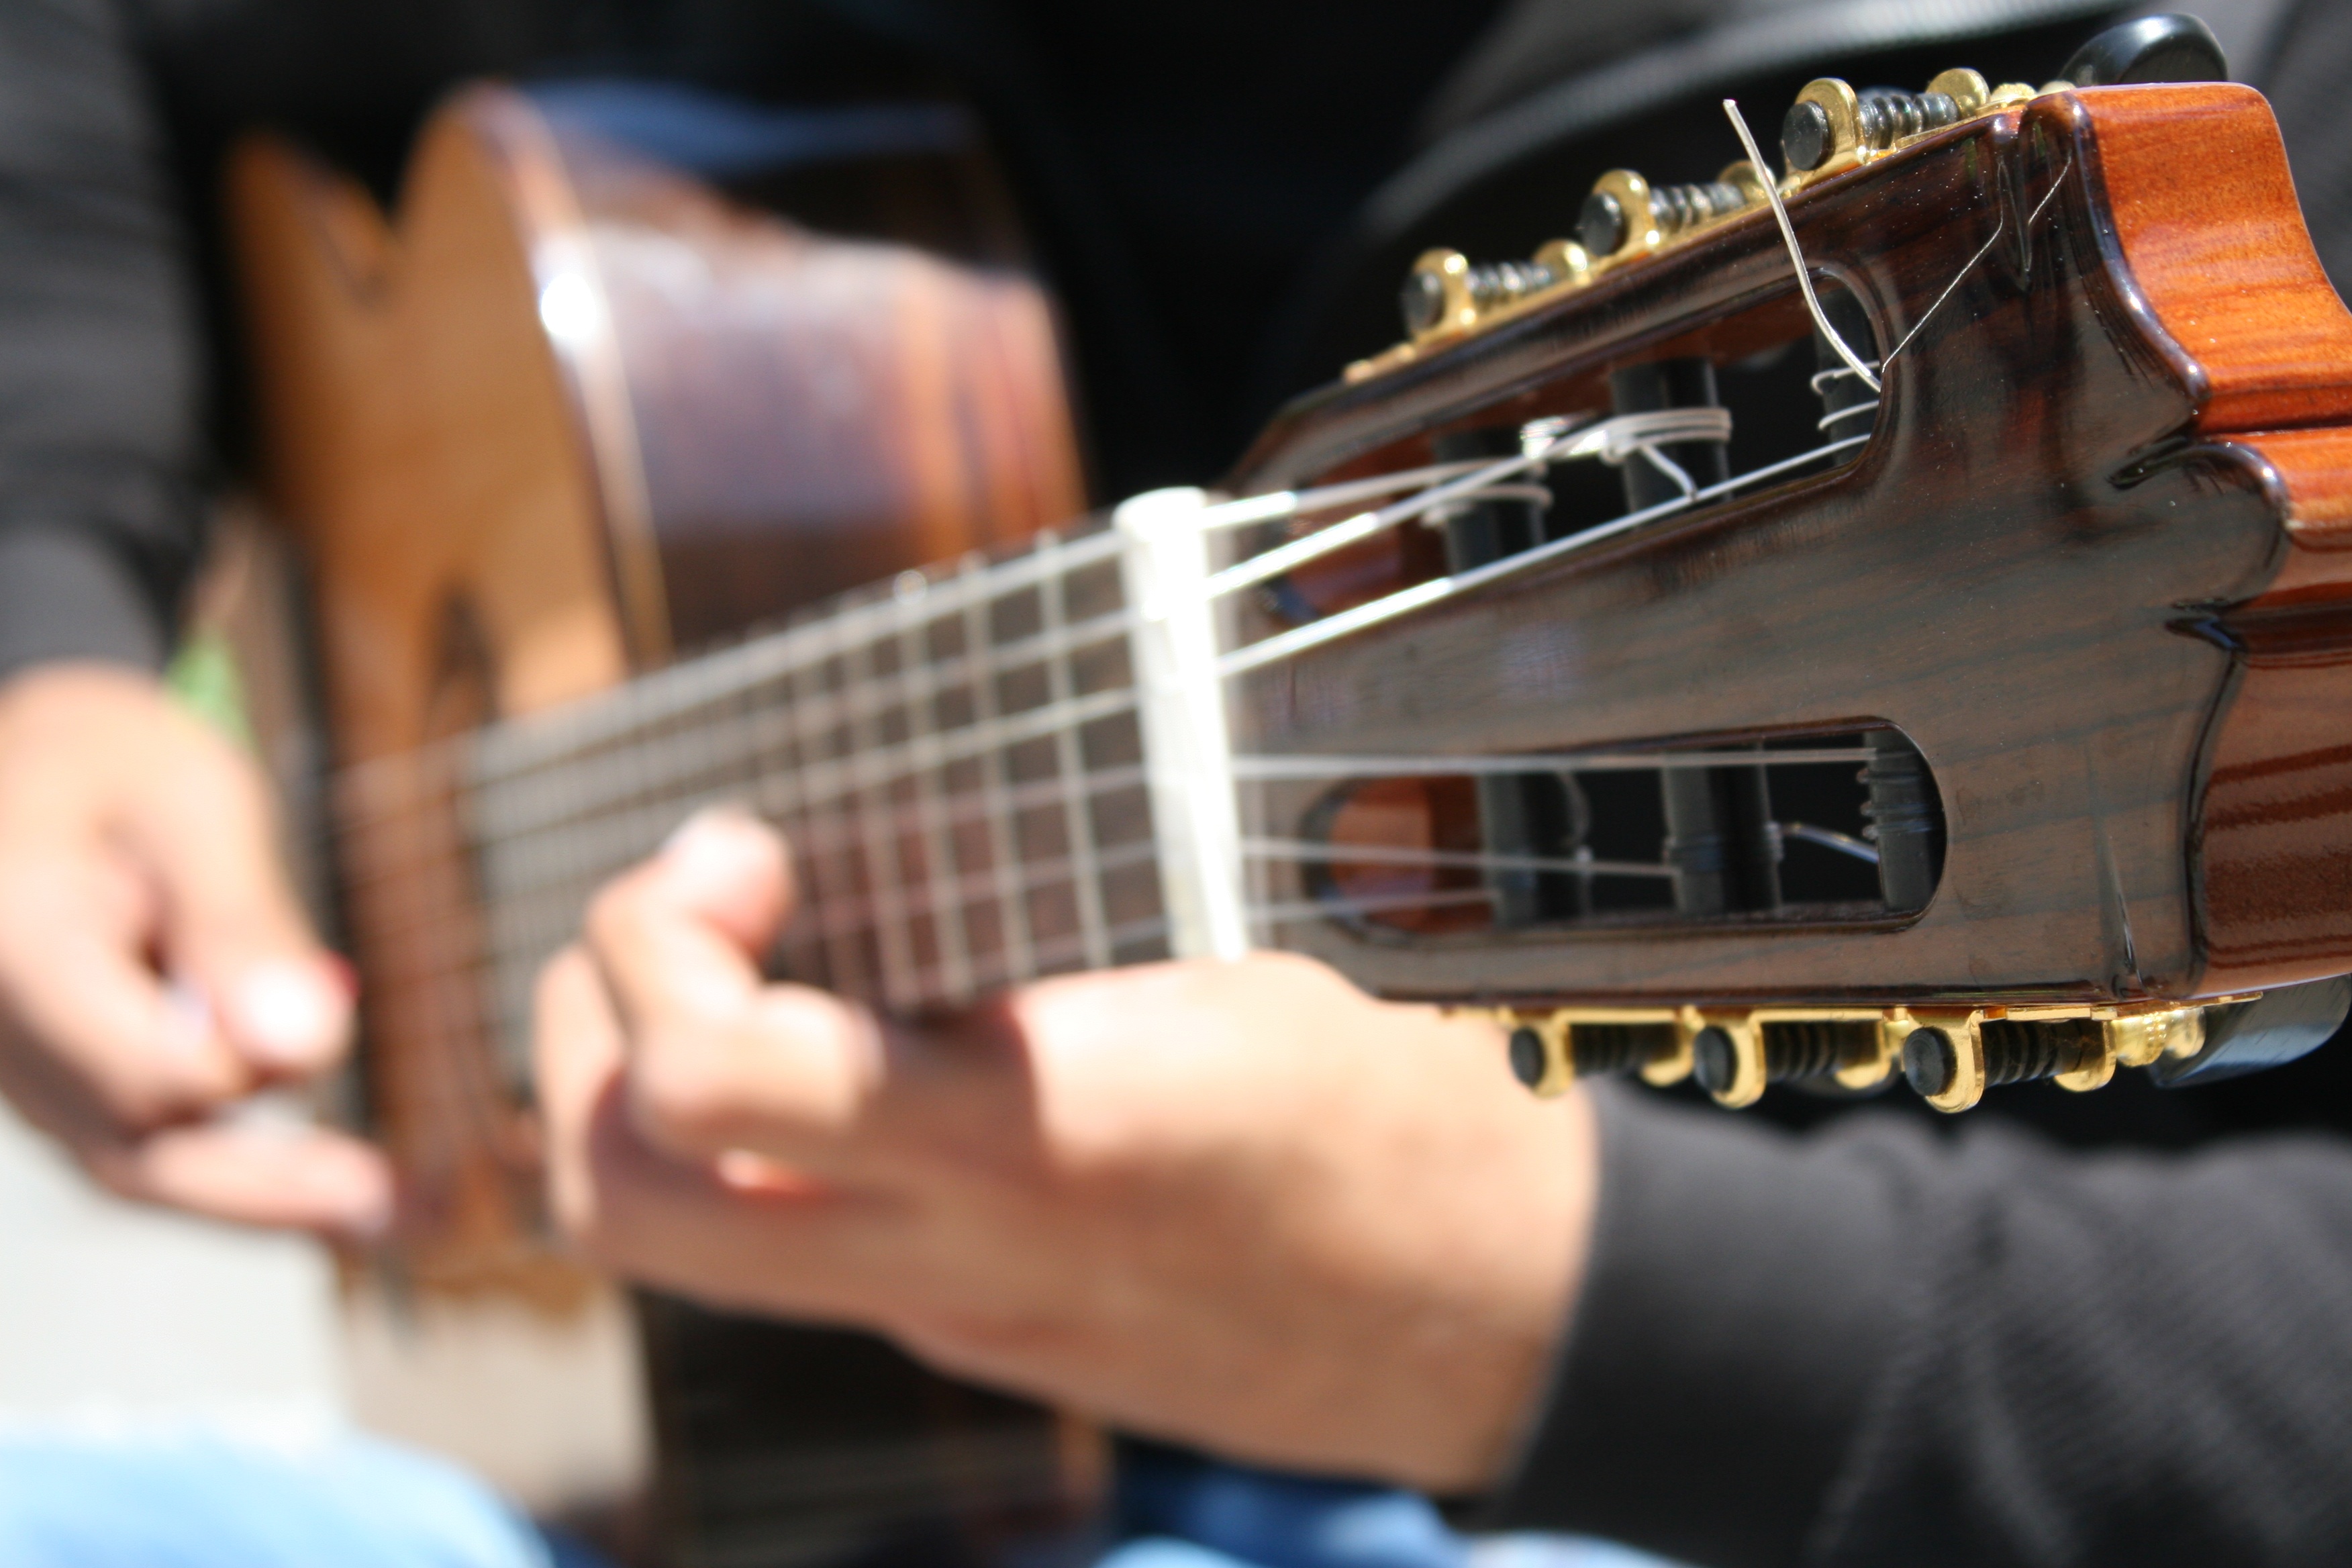
music, guitar, acoustic guitar, musical instrument, tap, bassist, guitarist, bass guitar, string instrument, plucked string instruments, slide guitar